Westham Island Bridge

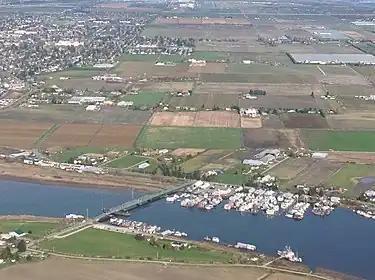
Eastward aerial view, Westham Island Bridge, 2014

TransLink, the regional transportation authority, has owned the bridge since 1999. A contractor maintains and operates the crossing. The load limit is 50 tons on TransLink's oldest and narrowest bridge, and one of few containing wood components in Metro Vancouver. The swing span is opened about seven or eight times a day to allow the passage mainly of fishing boats but also some pleasure craft. Mainroads Contracting, the franchise holder, operates the span. Marine traffic must call the bridge operator 40 minutes in advance on VHF channel 74.